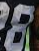
Number: 8